Fall armyworm

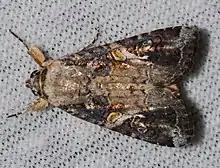
Adult

The armyworm's egg is dome-shaped, and measures around in diameter and in height. Females prefer to lay eggs on the underside of leaves, but in high populations they will lay them just about anywhere. In warm weather, the eggs will hatch into larvae within a few days.